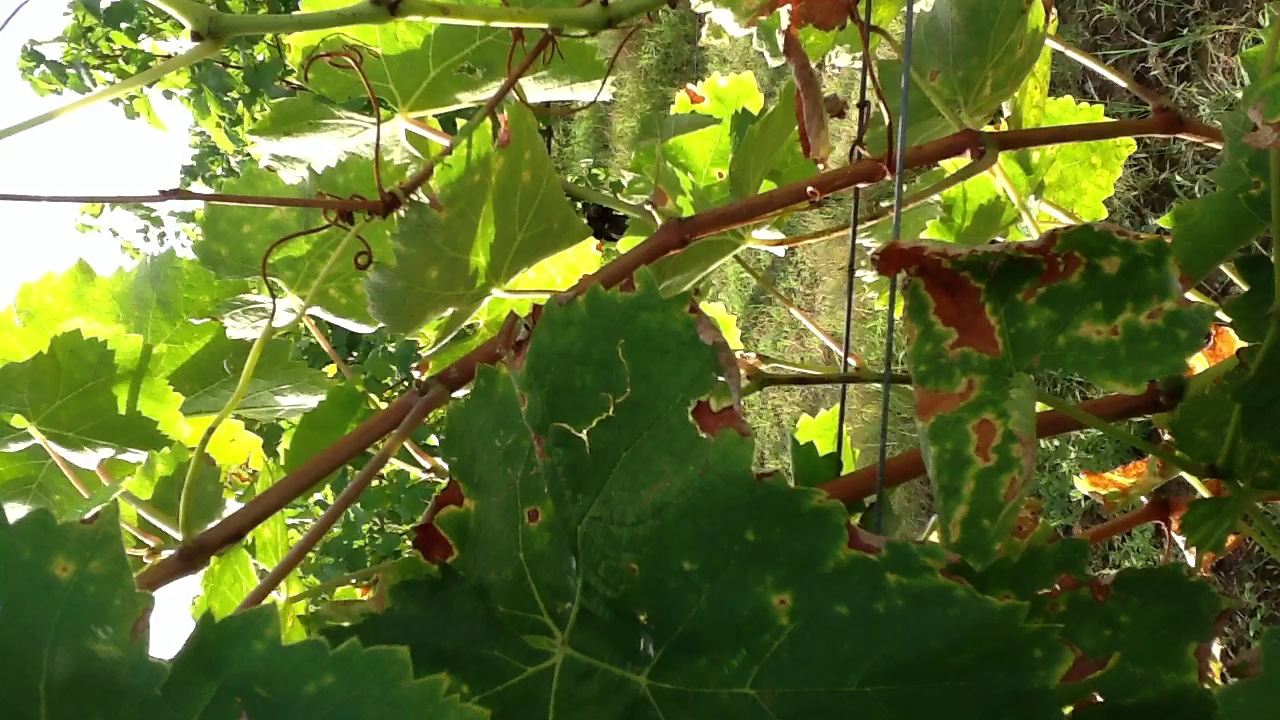
Label: esca